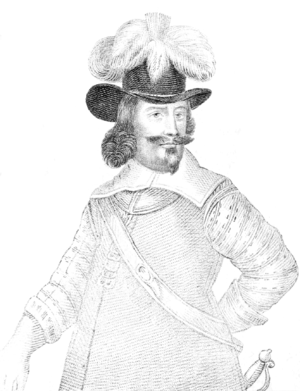
Vincent Le Blanc est un explorateur français.